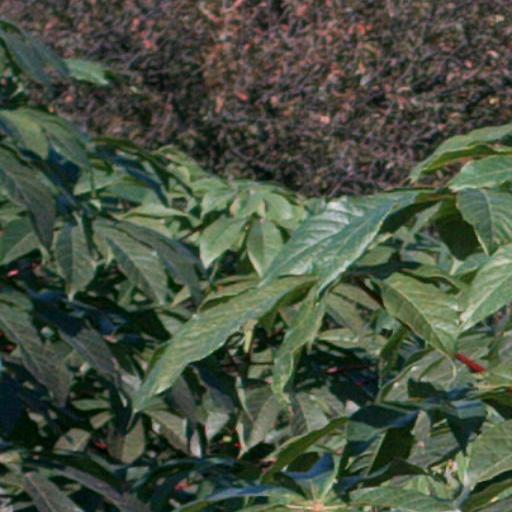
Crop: cassava